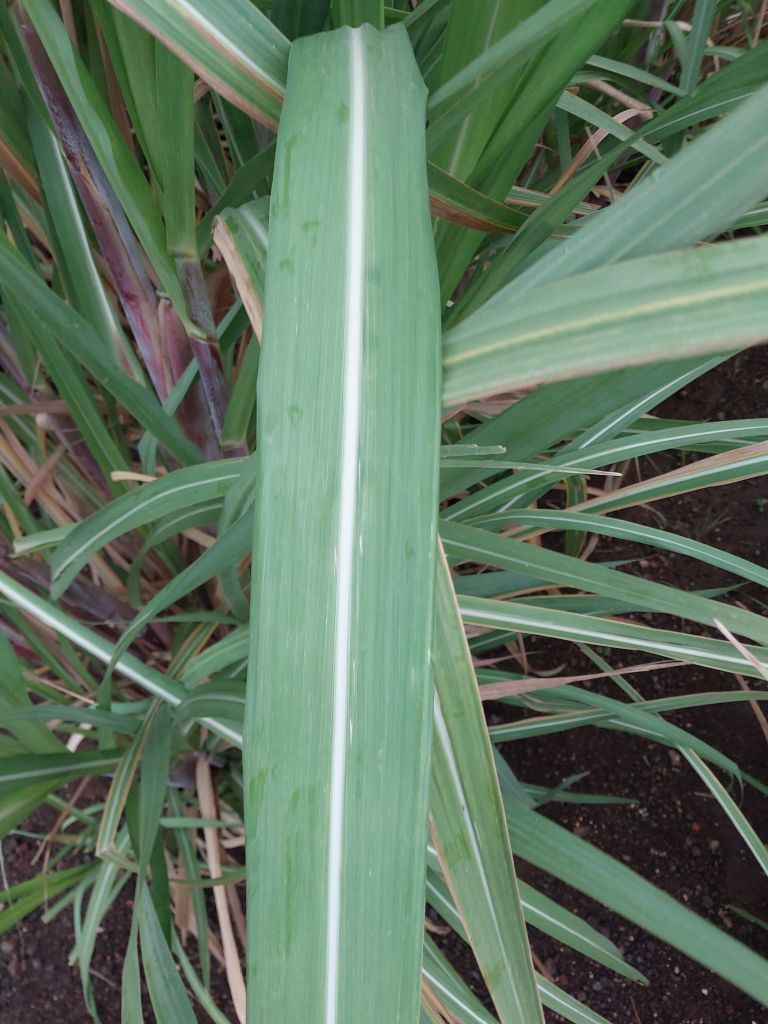
Label: Healthy